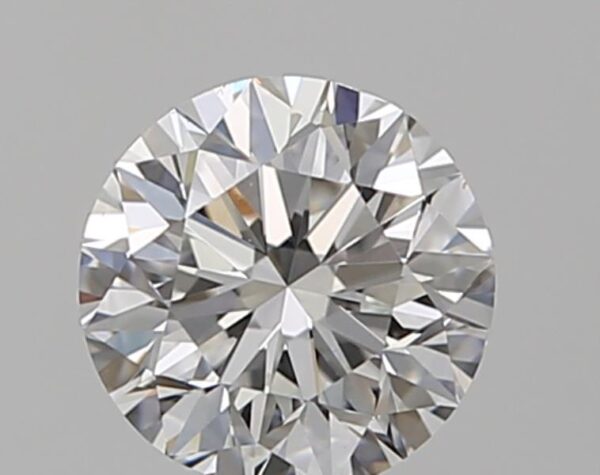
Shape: round
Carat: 0.7
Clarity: VS1
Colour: F
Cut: VG
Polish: EX
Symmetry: VG
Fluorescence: N
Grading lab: GIA
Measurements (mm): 5.54 x 5.61 x 3.6